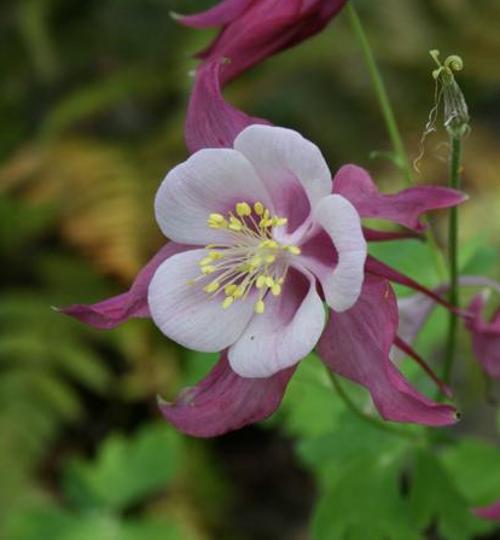
Label: columbine